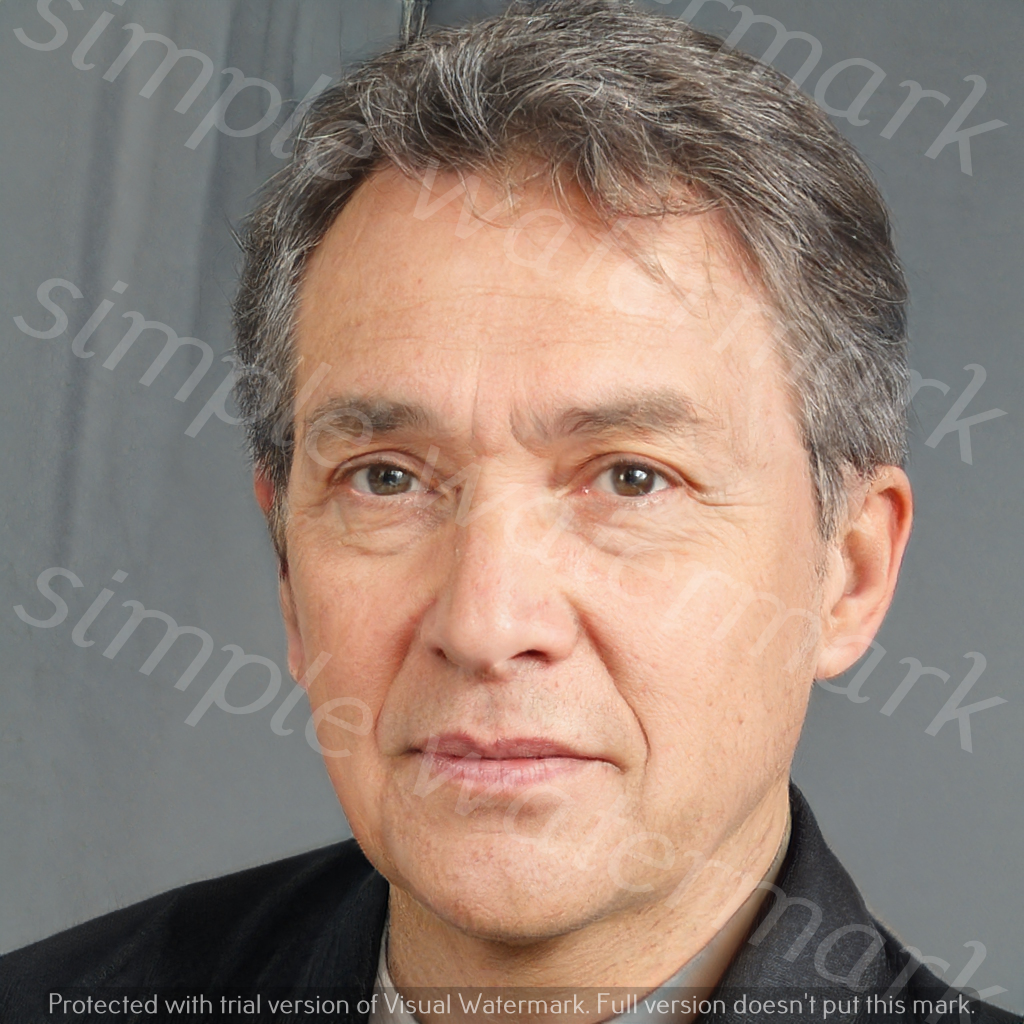
Label: Watermark